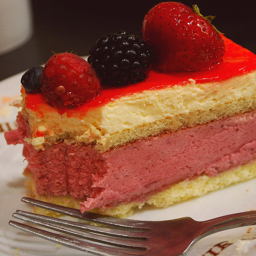
A two layer dessert garnished with berries on a plate
A piece of vanilla and berry cake with fresh berries on top.
A strawberry cake dessert topped with mixed berries.
A piece of multi colored cheese cake and fruit on top
Piece of cake with fruit on it with a piece taken out.